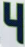
Number: 4